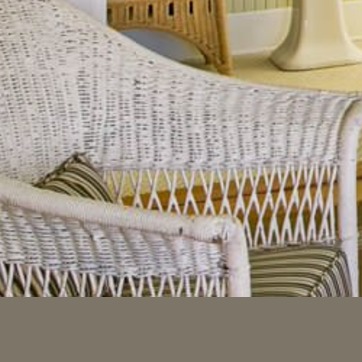
Material: other